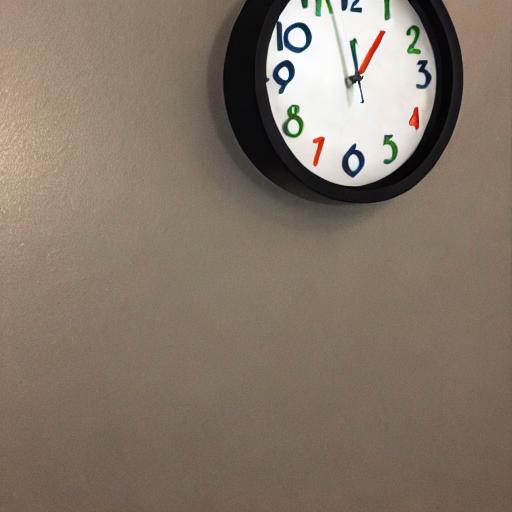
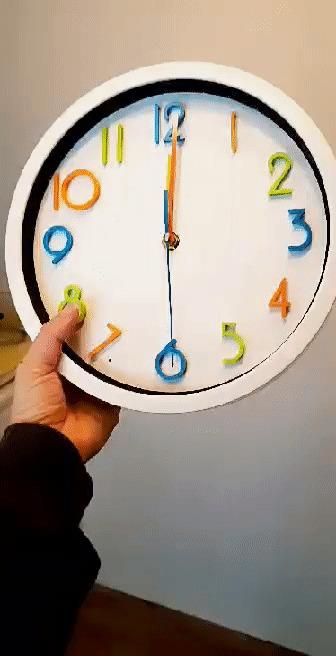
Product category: clock
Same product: no